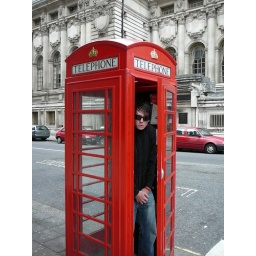
pat in a telephone box